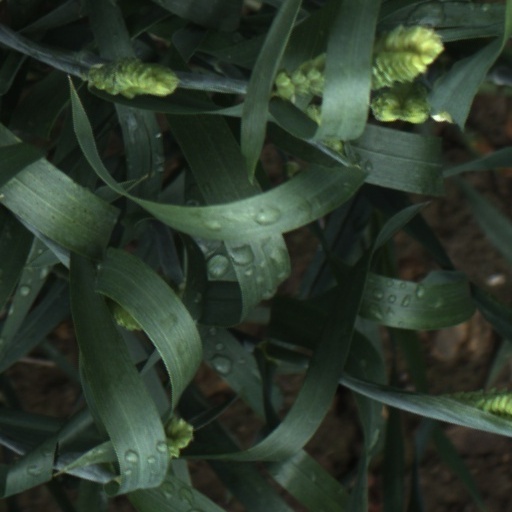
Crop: wheat